Redoute's Choice

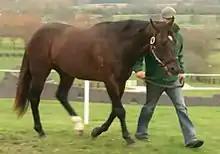

Redoute's Choice (15 August 1996 – 26 March 2019) was a multiple Group One-winning Australian Thoroughbred racehorse and also a champion sire. He is by the phenomenal international sire Danehill (USA) out of the lightly raced mare Shantha's Choice (Canny Lad-Dancing Show). His dam is a half-sister to the Group One winners Hurricane Sky (by Star Watch) and Umatilla (by Miswaki (USA)), and later produced the Group One winners Platinum Scissors (also by Danehill) and Manhattan Rain (by Encosta De Lago).